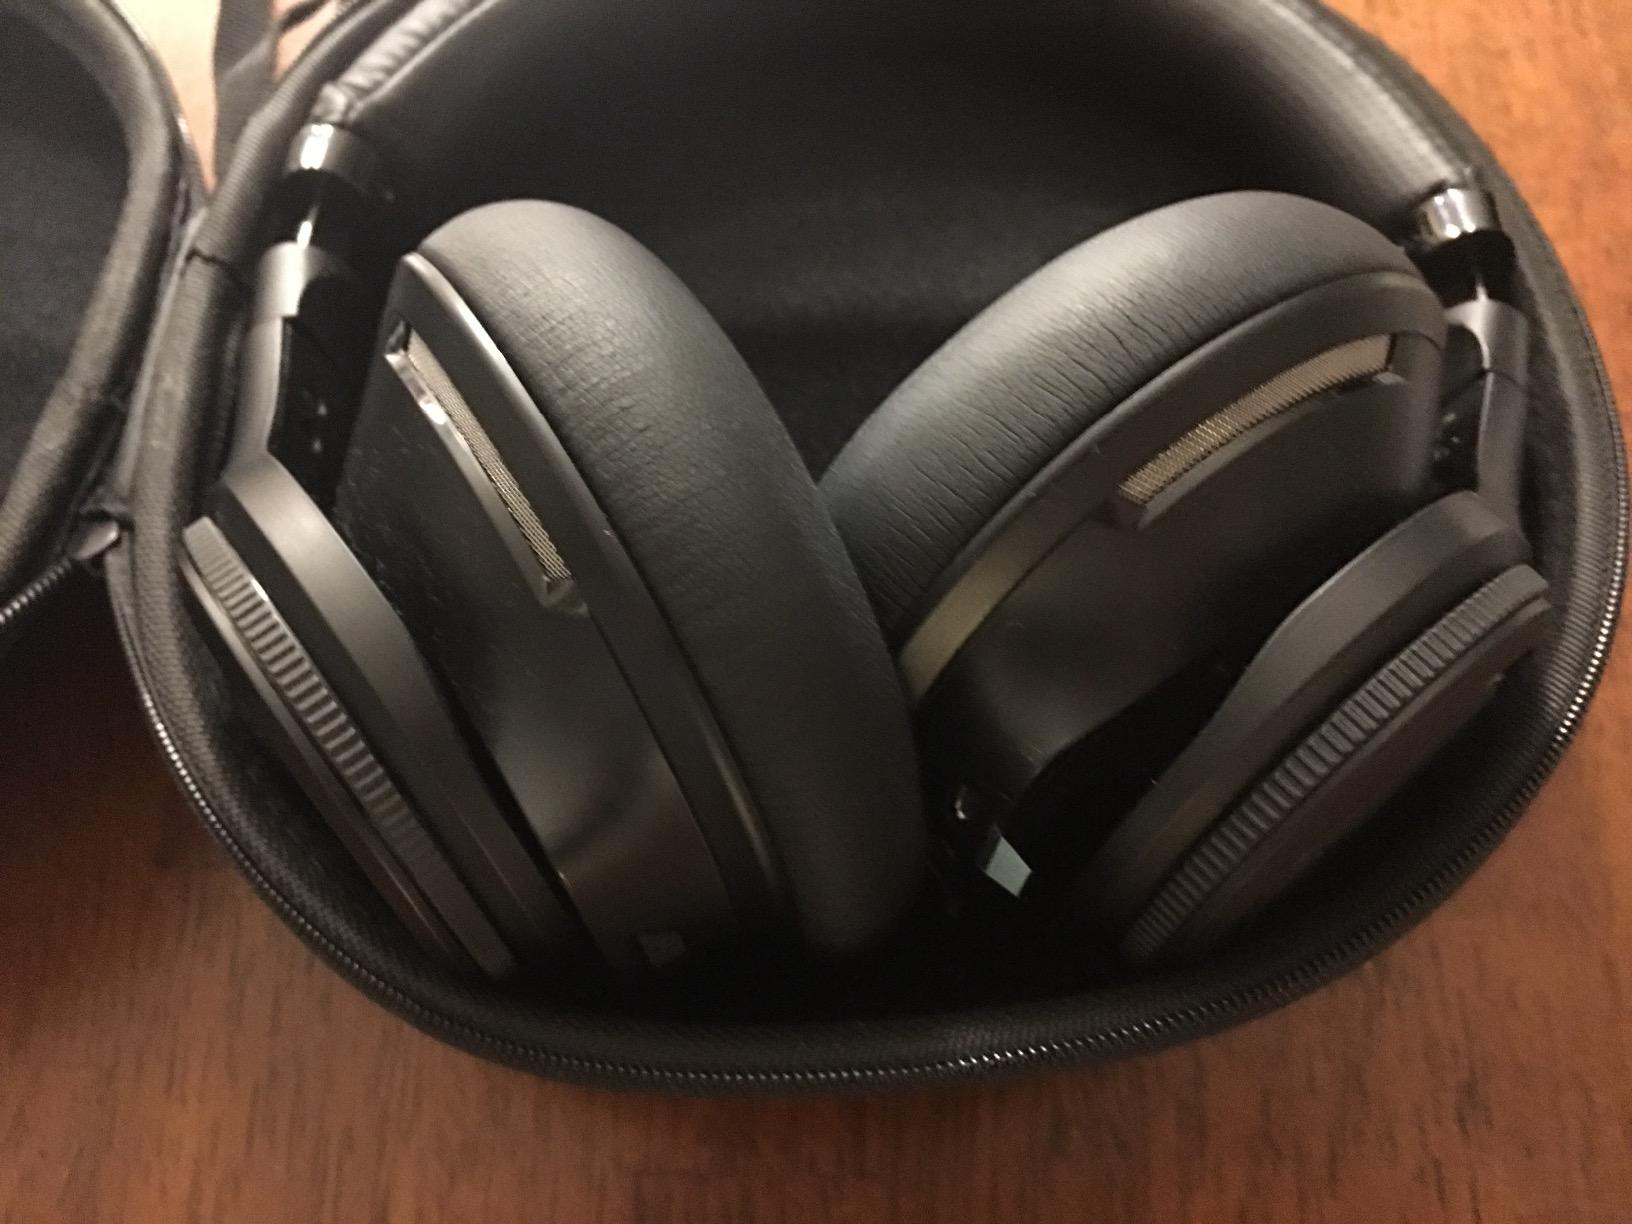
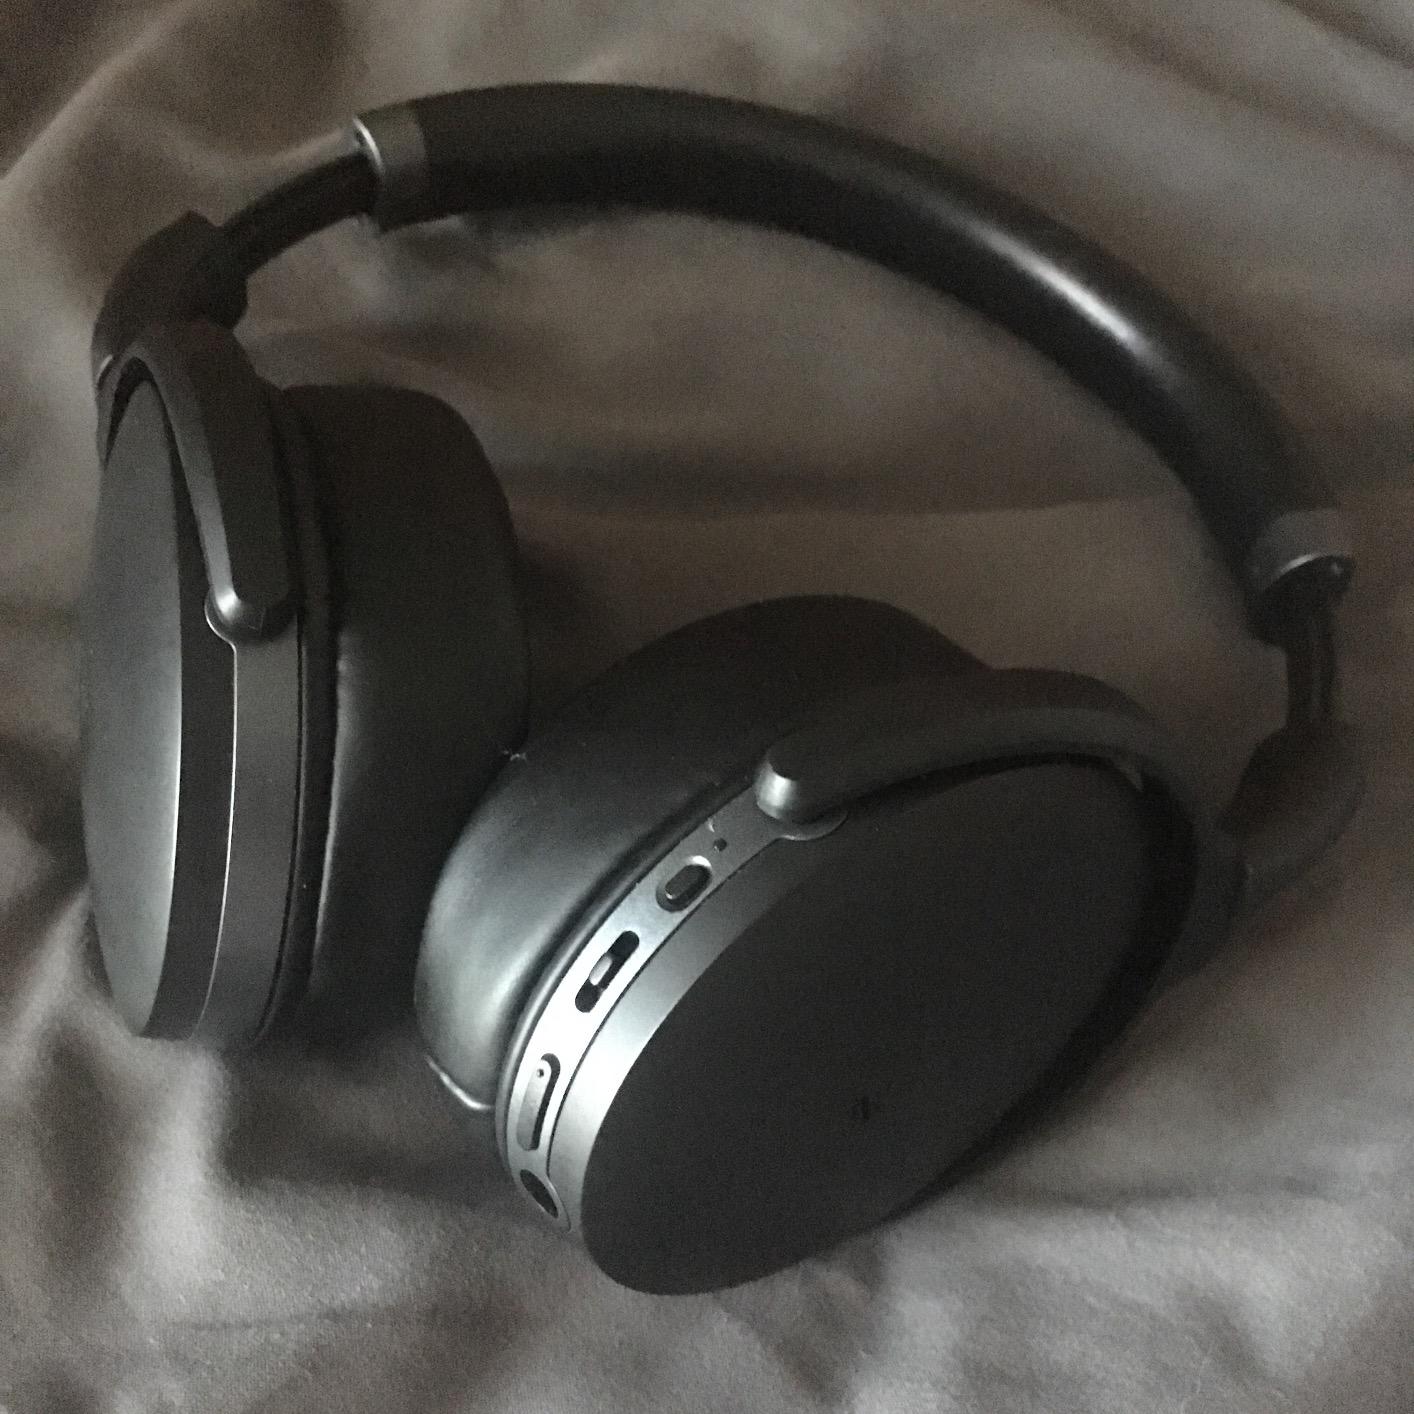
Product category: headphones
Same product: no